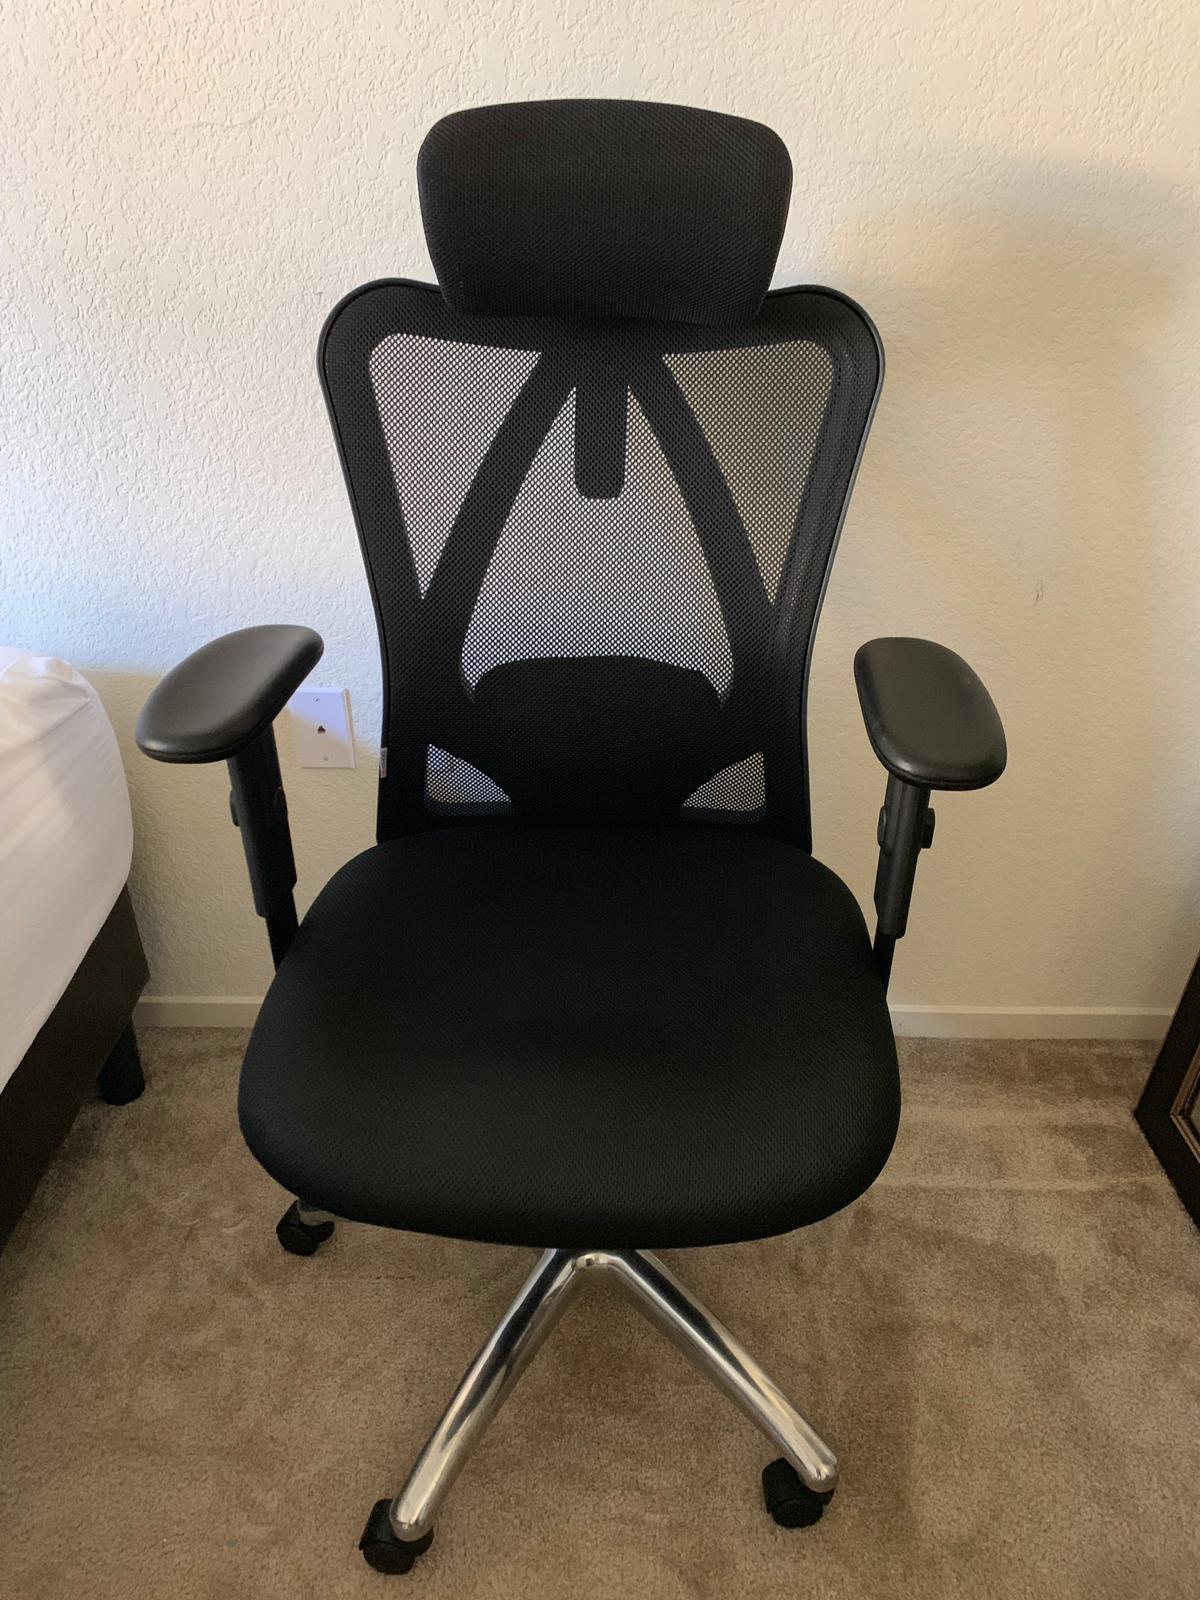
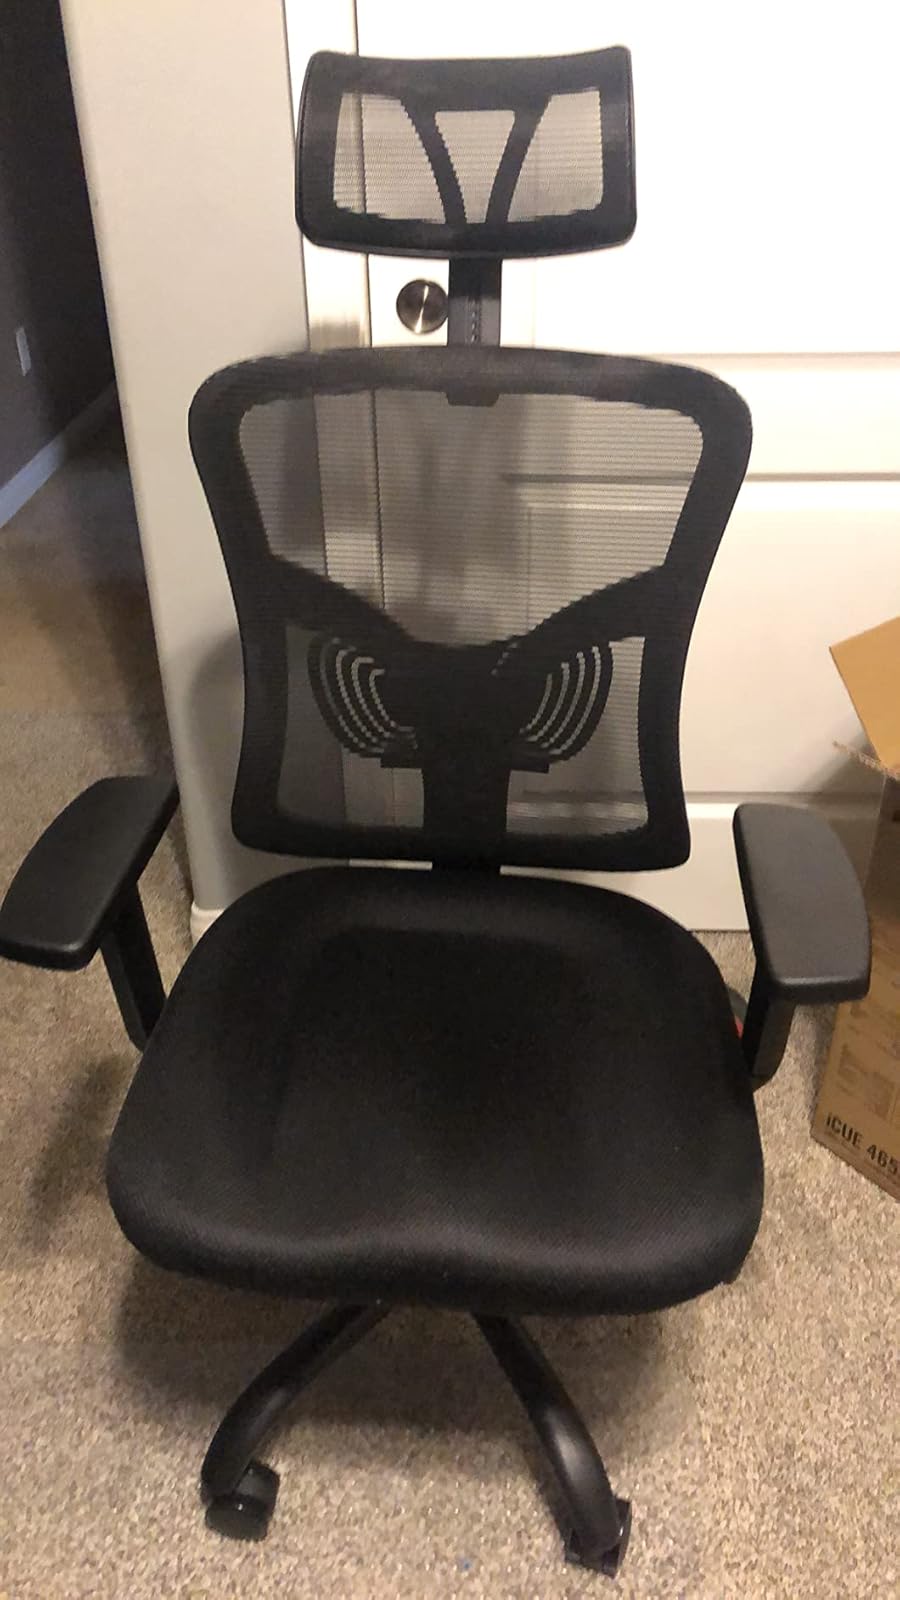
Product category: items_chair
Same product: no